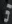
Number: 5